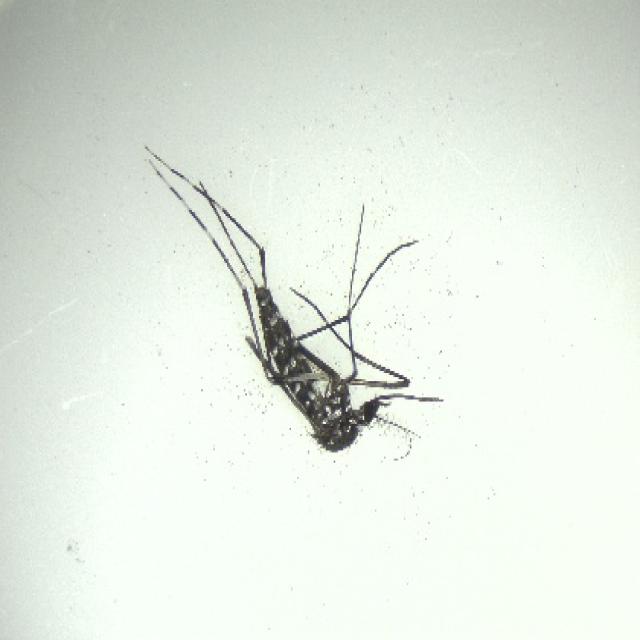
Species: aedes_albopictus